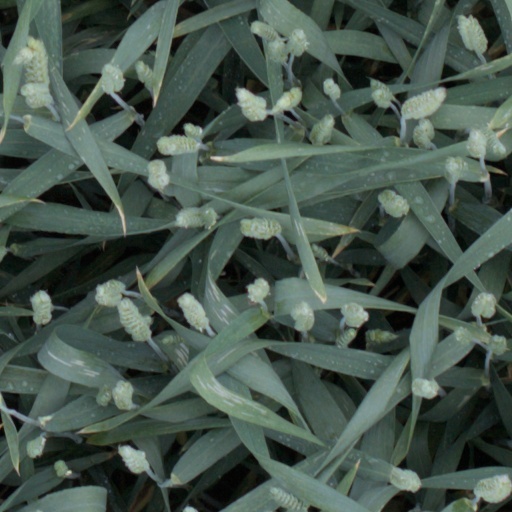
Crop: wheat